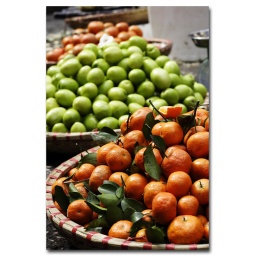
A street vendor displays her produce on the sidewalk of a street in Hanoi, Vietnam.